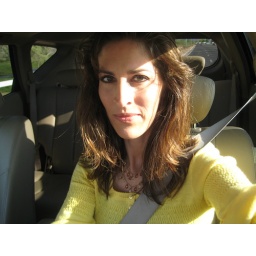
I've been in a yellow mood lately...odd the oranges and yellows I've become attracted to. Happy colors!